Densmore and LeClear

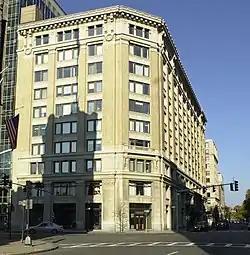
Paine Furniture Building, Boston, 1914

Densmore and LeClear was an architecture and engineering firm based in Boston, active from 1897 through 1941.